Giorgio Orelli

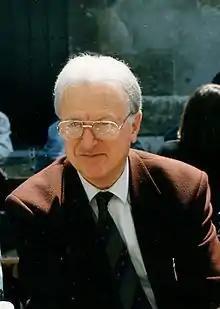
Giorgio Orelli in 1994

Giorgio Orelli (25 May 1921 – 10 November 2013) was an Italian-speaking Swiss poet, writer and translator.